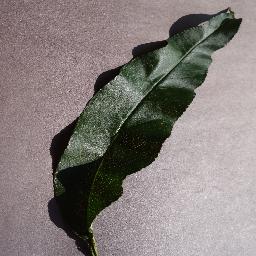
Label: Peach___healthy